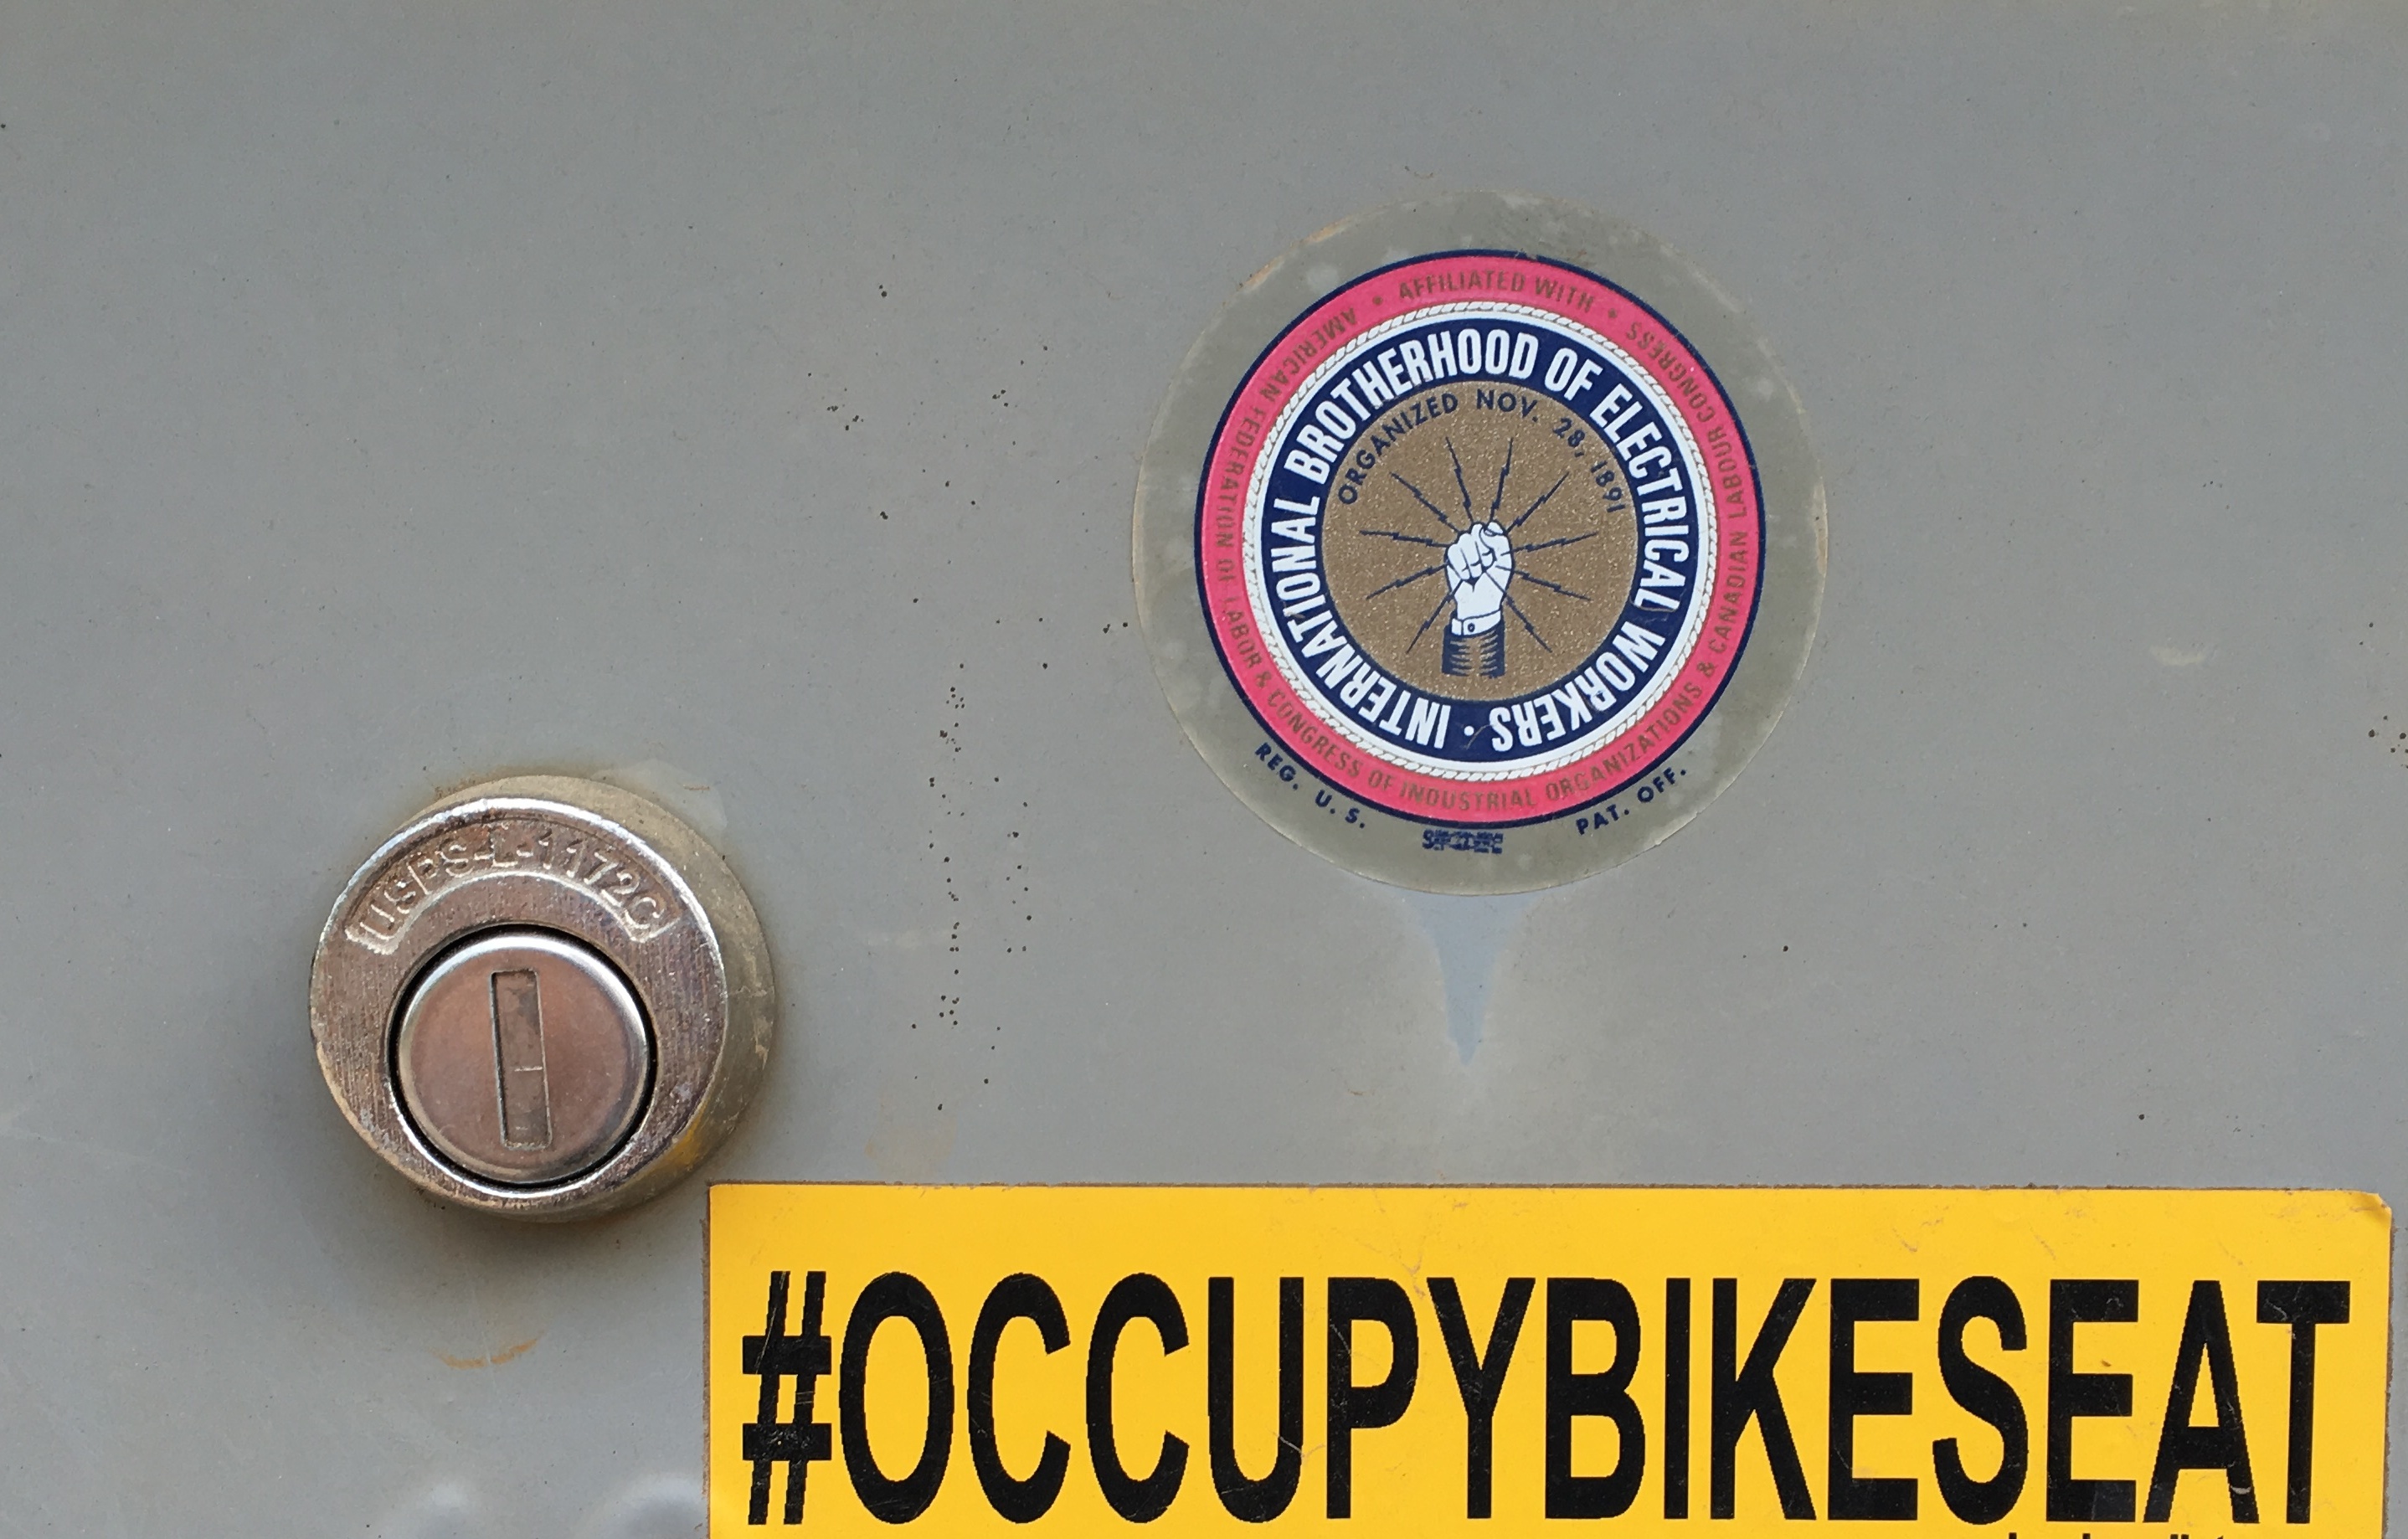
wheel, number, symbol, emblem, label, brand, font, trademark, badge, award, fashion accessory